151st Infantry Brigade (United Kingdom)

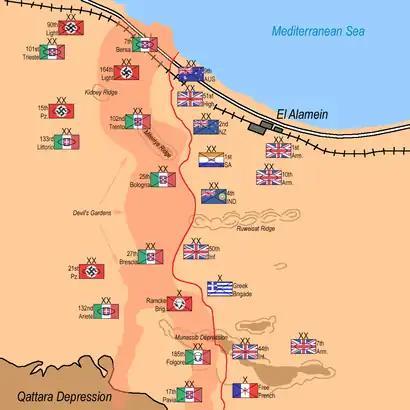
Deployment of forces on the eve of battle

On 5 October, 50th Division rejoined XIII Corps in preparation for the Second Battle of El Alamein. During the opening phase of the battle (24–25 October), 50th Division attacked the Italian 185th Infantry Division "Folgore" in the southern part of the line with little success.